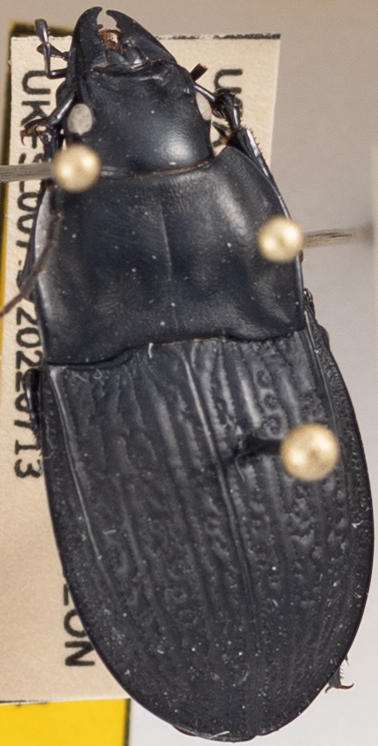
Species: Dicaelus sculptilis sculptilis
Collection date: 2022-07-13
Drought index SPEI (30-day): -1.13
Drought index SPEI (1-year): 0.376
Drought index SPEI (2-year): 0.226